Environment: lab
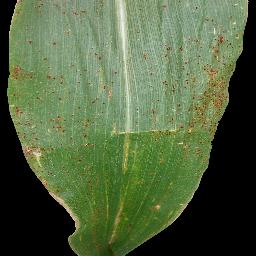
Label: common_rust